Transylvania

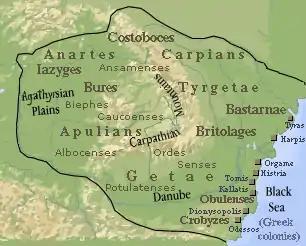
Map of Dacia under Burebista

The first known civilization to inhabit the territory was the Agathyrsi, of the Scythic cultures. From the 4th century BC, Celtic La Tène culture came to domination. The indigenous Dacian tribes engaged in politics from the 1st century BC and united under King Burebista, forming their kingdom Dacia.